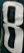
Number: 8